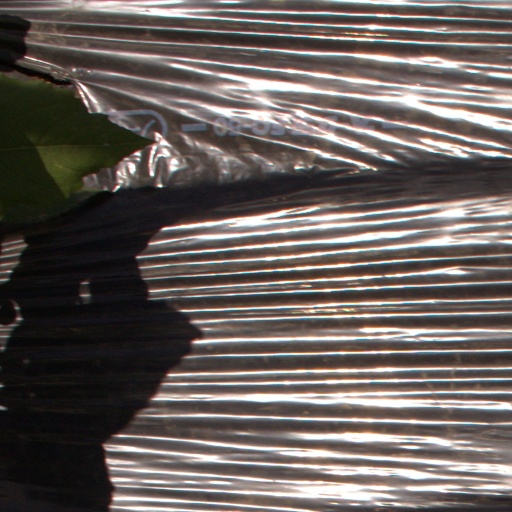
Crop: Jerusalem artichoke